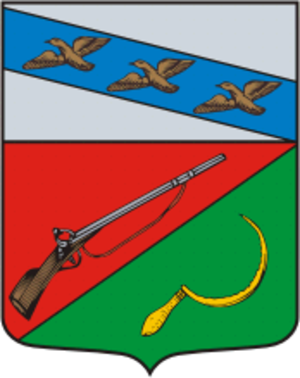
Chtchigry est une ville de l'oblast de Koursk, en Russie, et le centre administratif du raïon de Chtchigry. Sa population s'élève à 15 678 habitants en 2016.